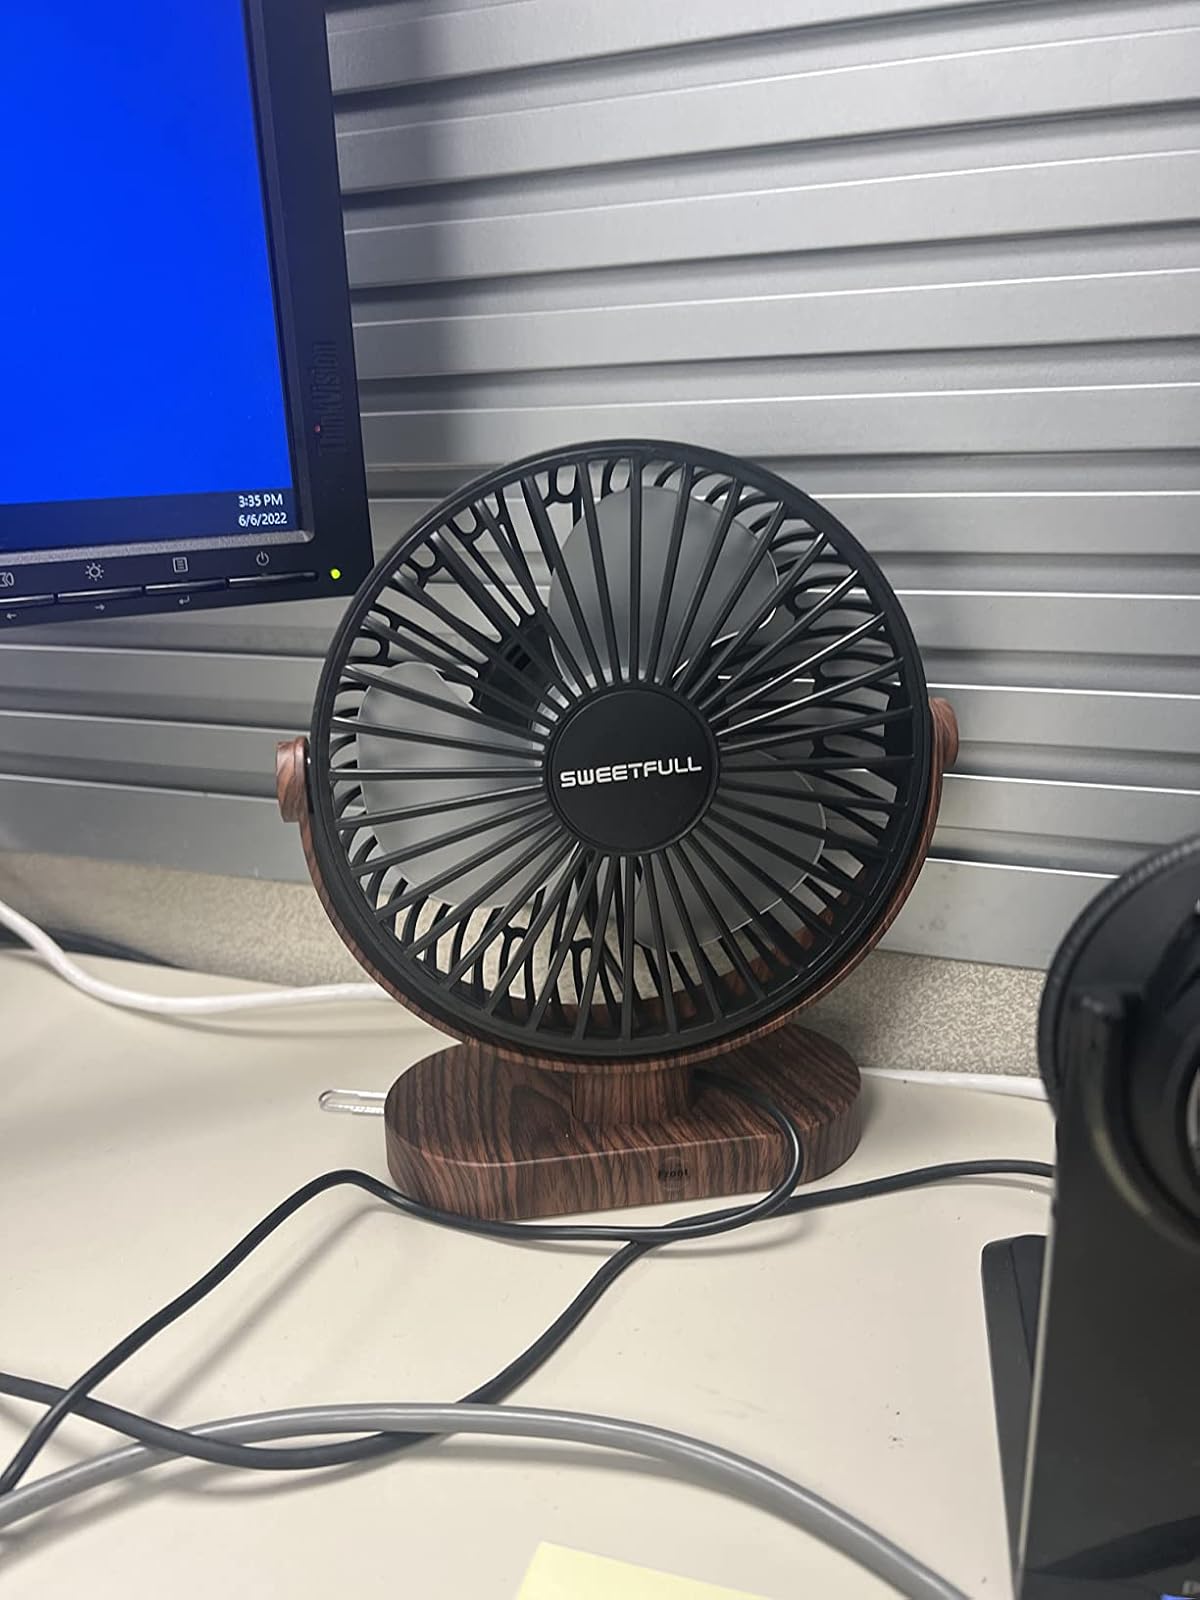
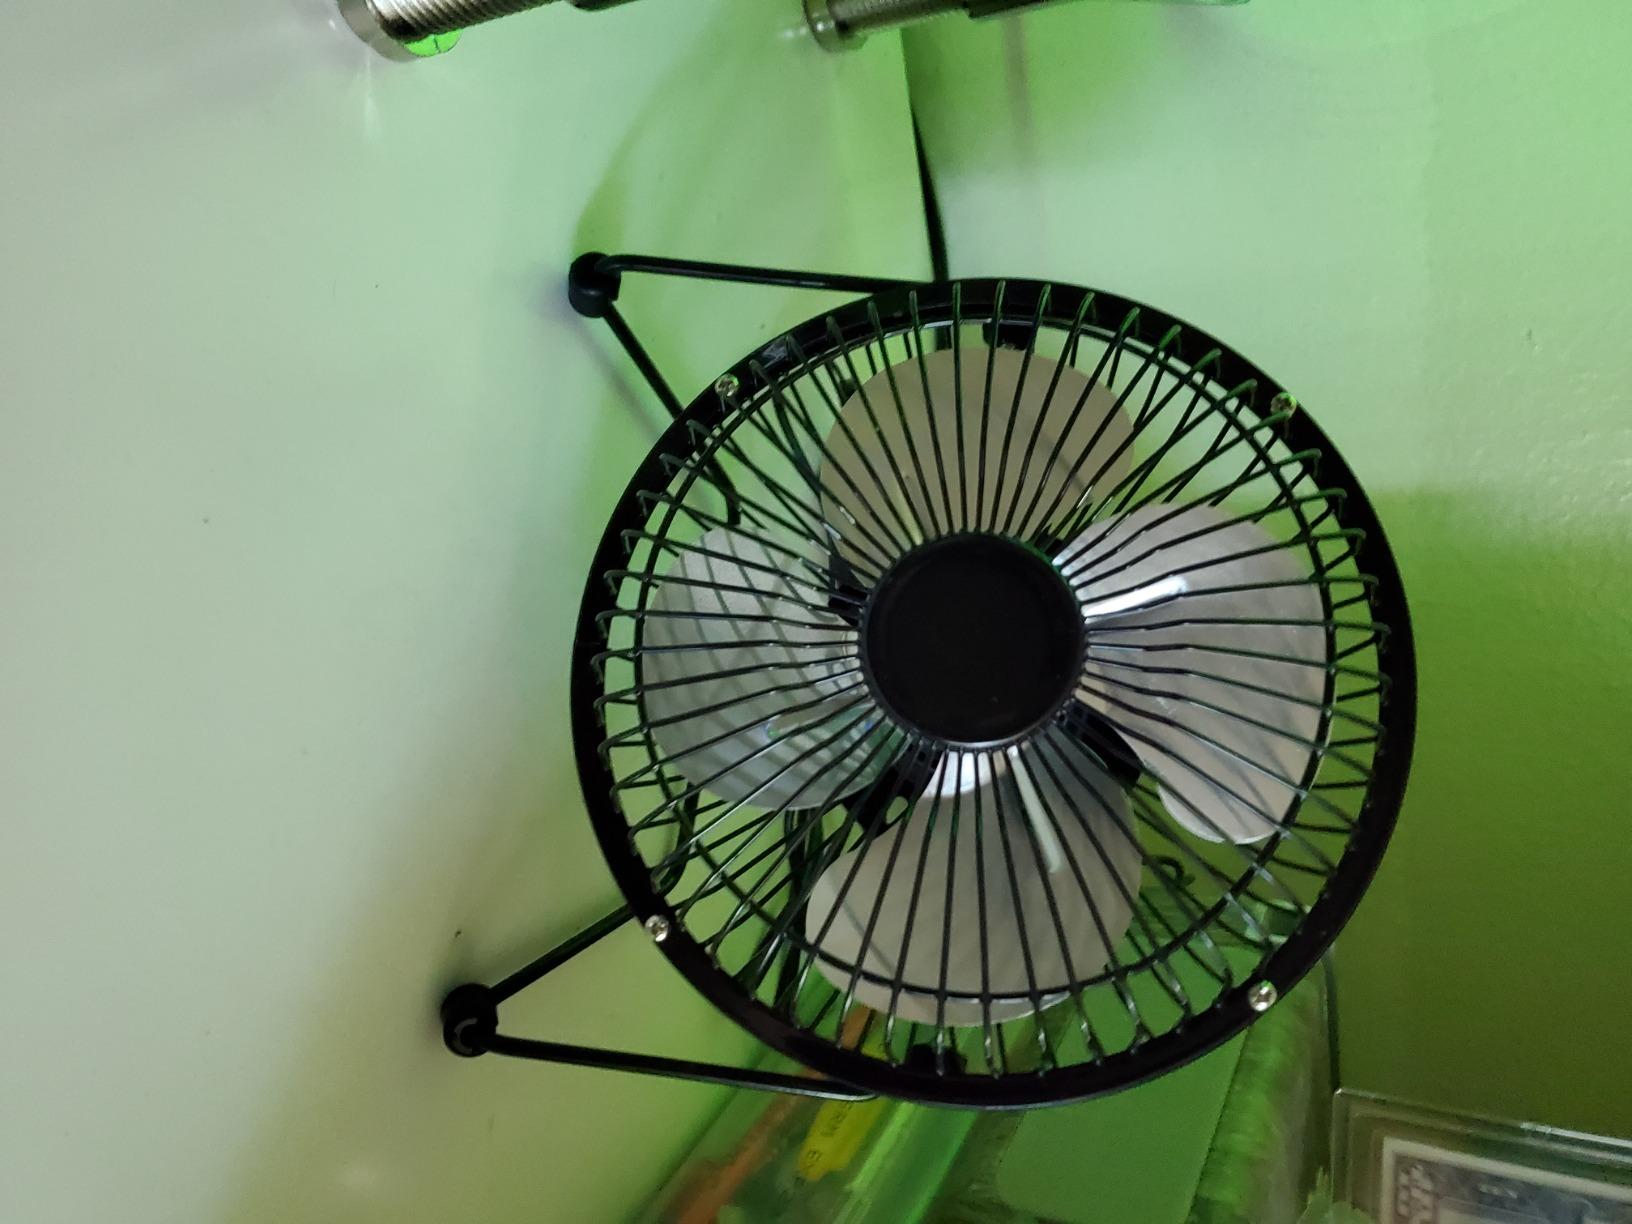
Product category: fan
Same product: no